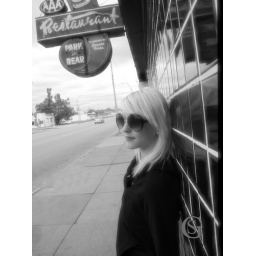
main street leaning against the wall